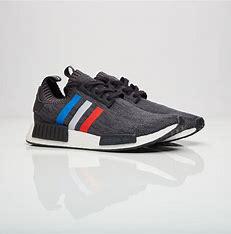
Brand: Adidas
Model: NMD_R1 Pk